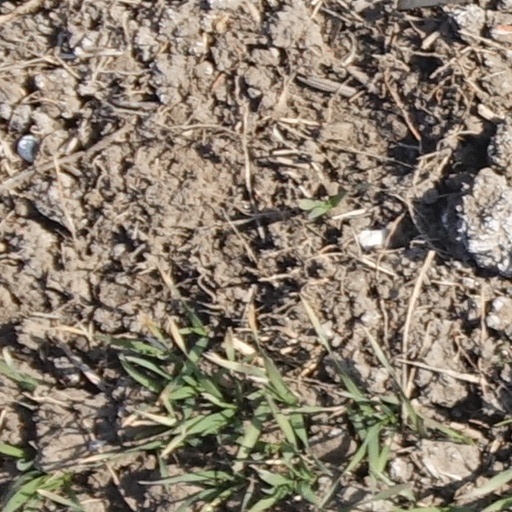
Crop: wheat